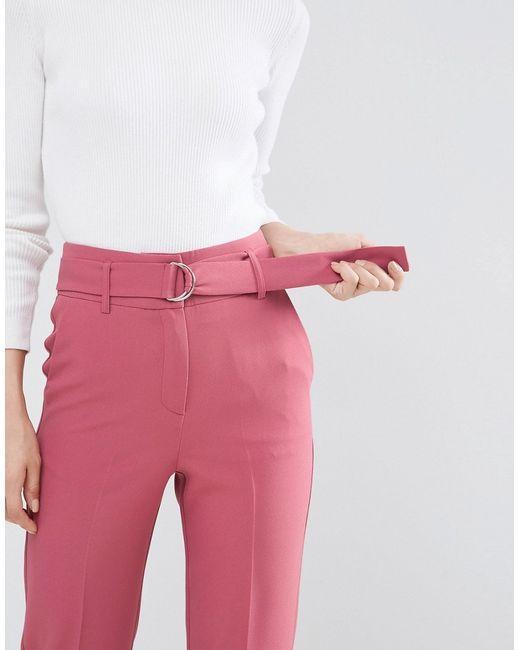
Rosa Damenhose Slim Fit mit gleichfarbigem Gürtel